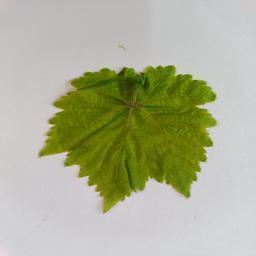
Label: Healthy Leaves